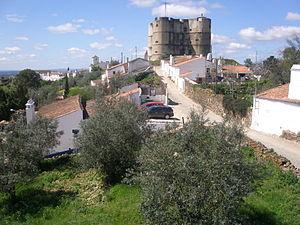
Evoramonte ou Evora-Monte, est un village du Portugal dans l'Alentejo appartenant à la municipalité de Estremoz.